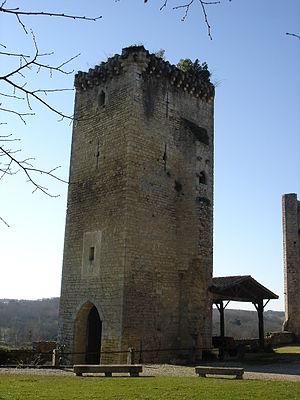
Mazères est une commune du Sud-Ouest de la France, située dans le département de la Gironde en région Nouvelle-Aquitaine.